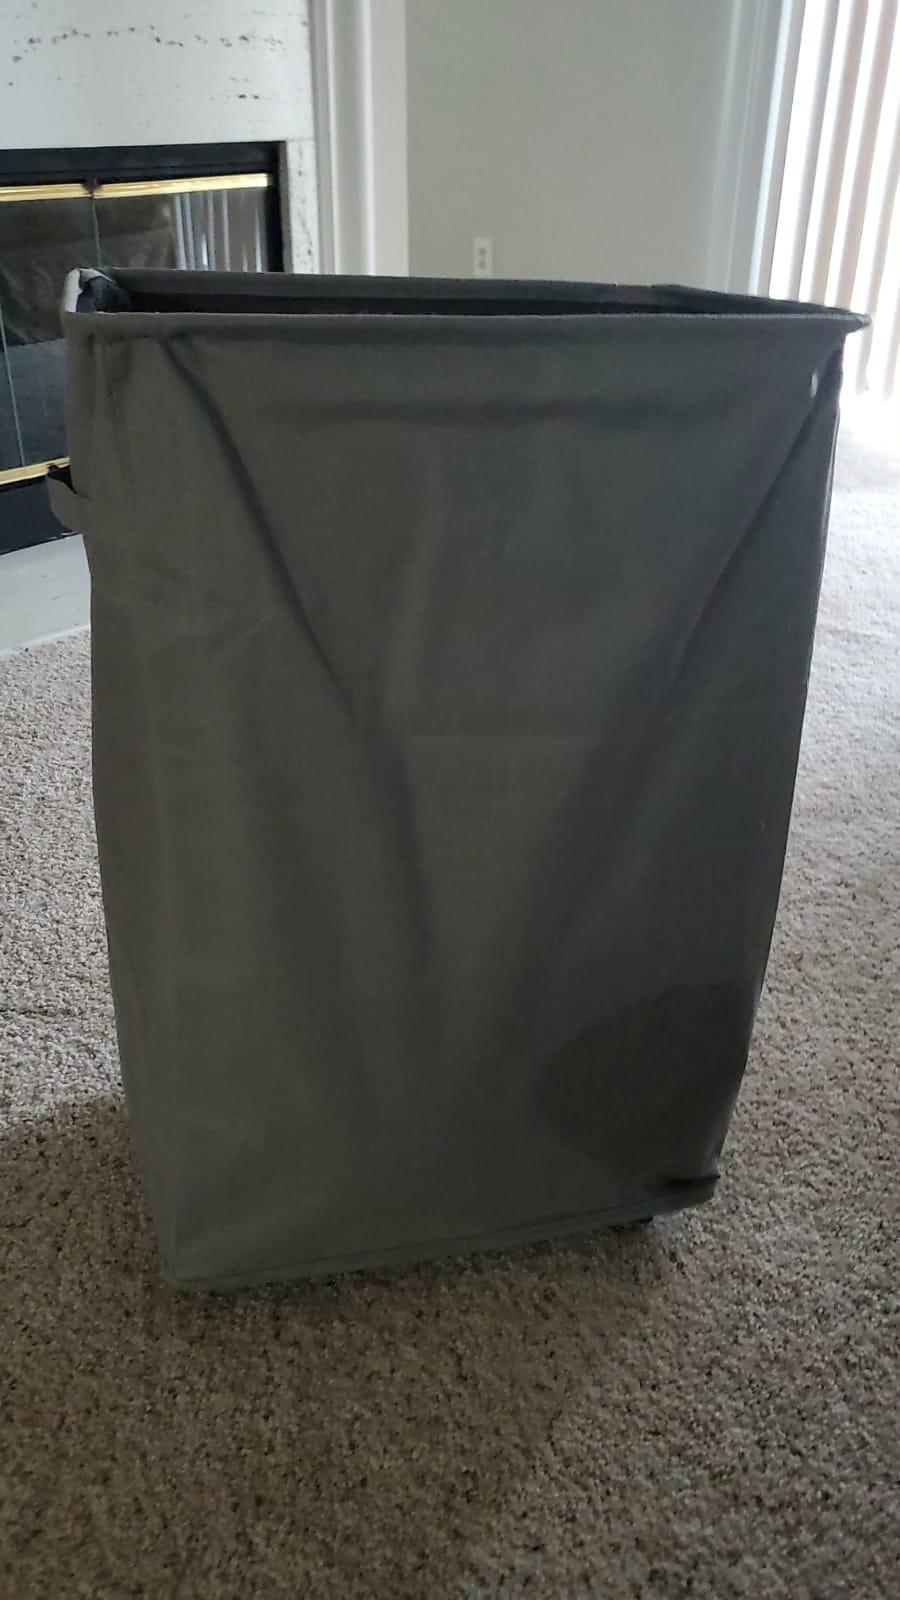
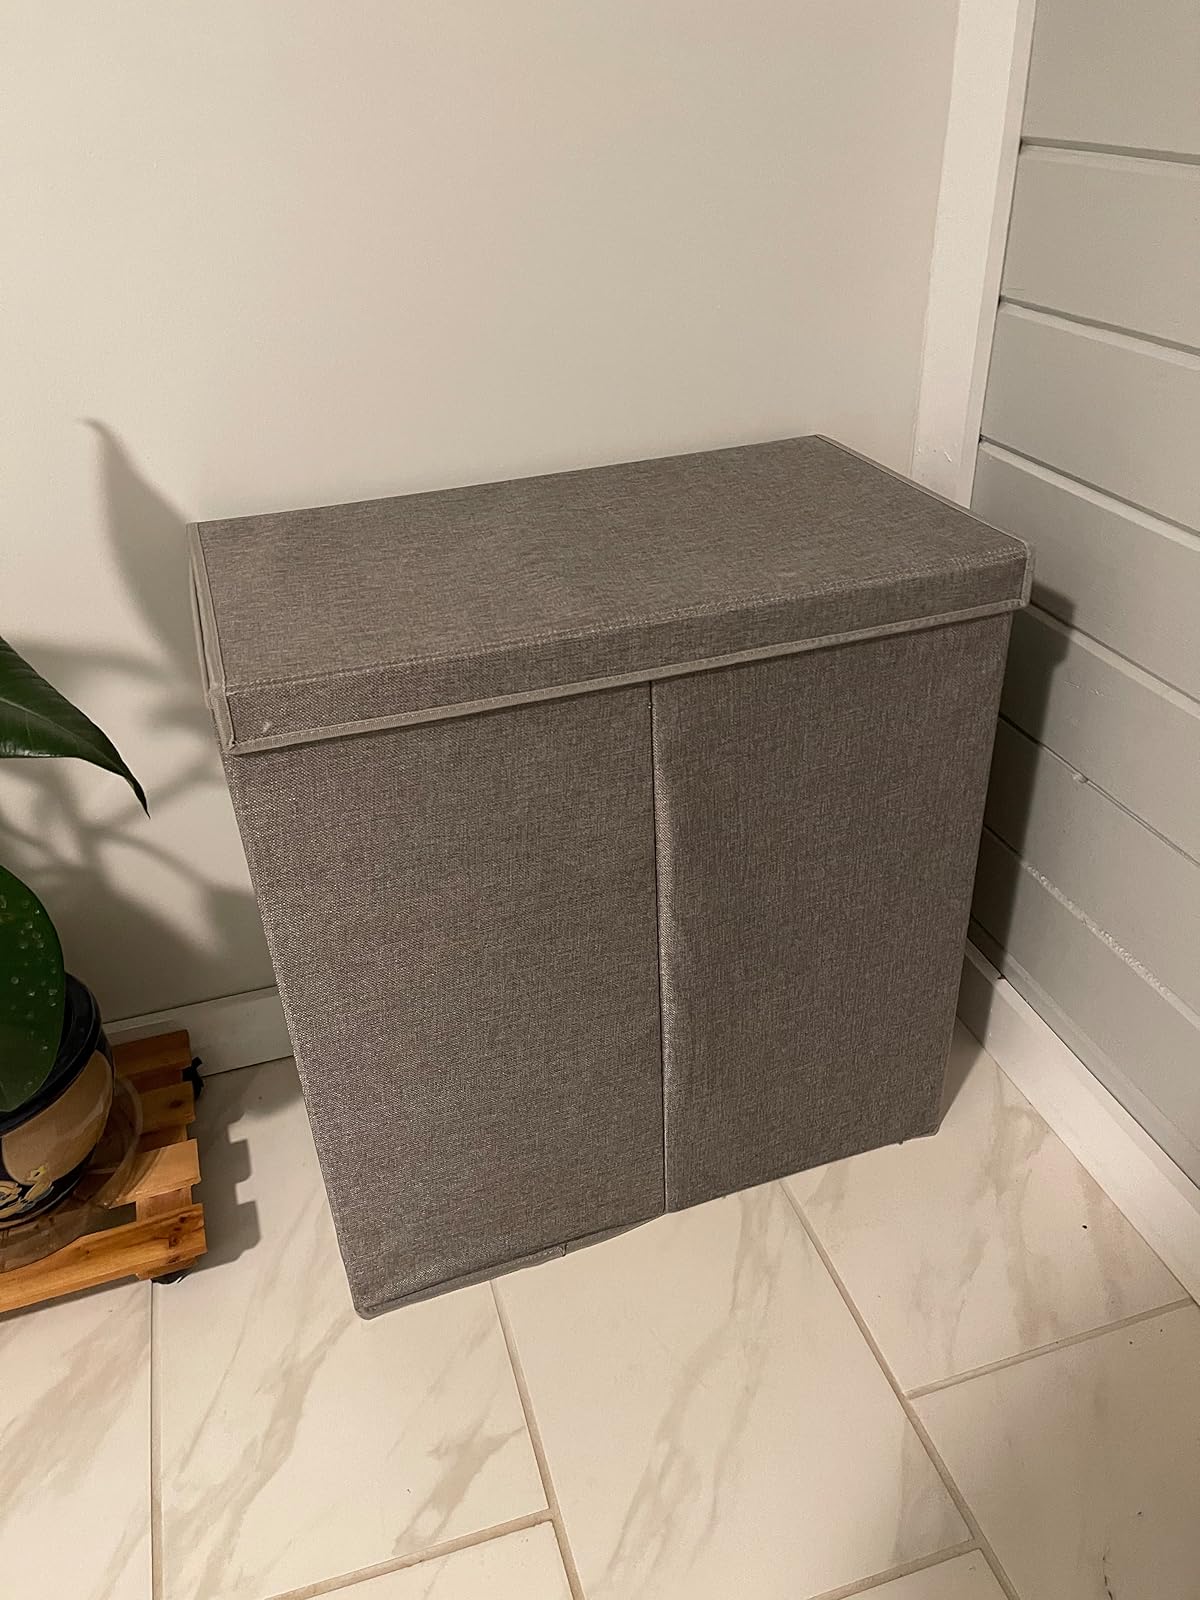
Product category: items_hamper
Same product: no